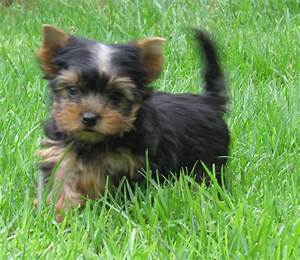
Label: cane